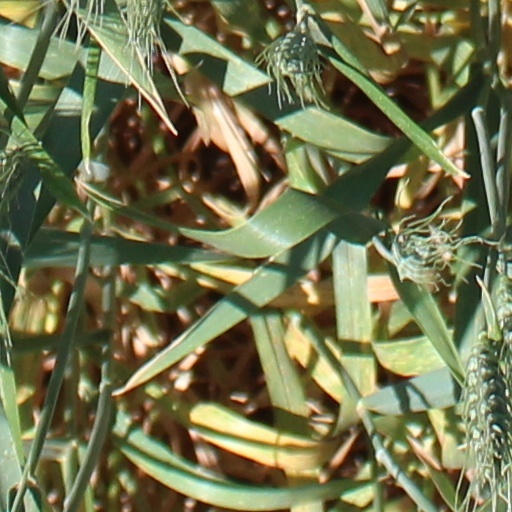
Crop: wheat